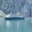
Label: ship